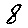
Label: 8